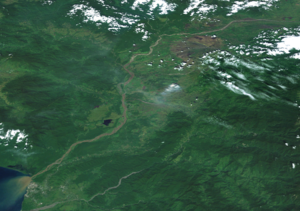
Le Markham est un fleuve, situé sur l'île de Nouvelle-Guinée en Papouasie-Nouvelle-Guinée.